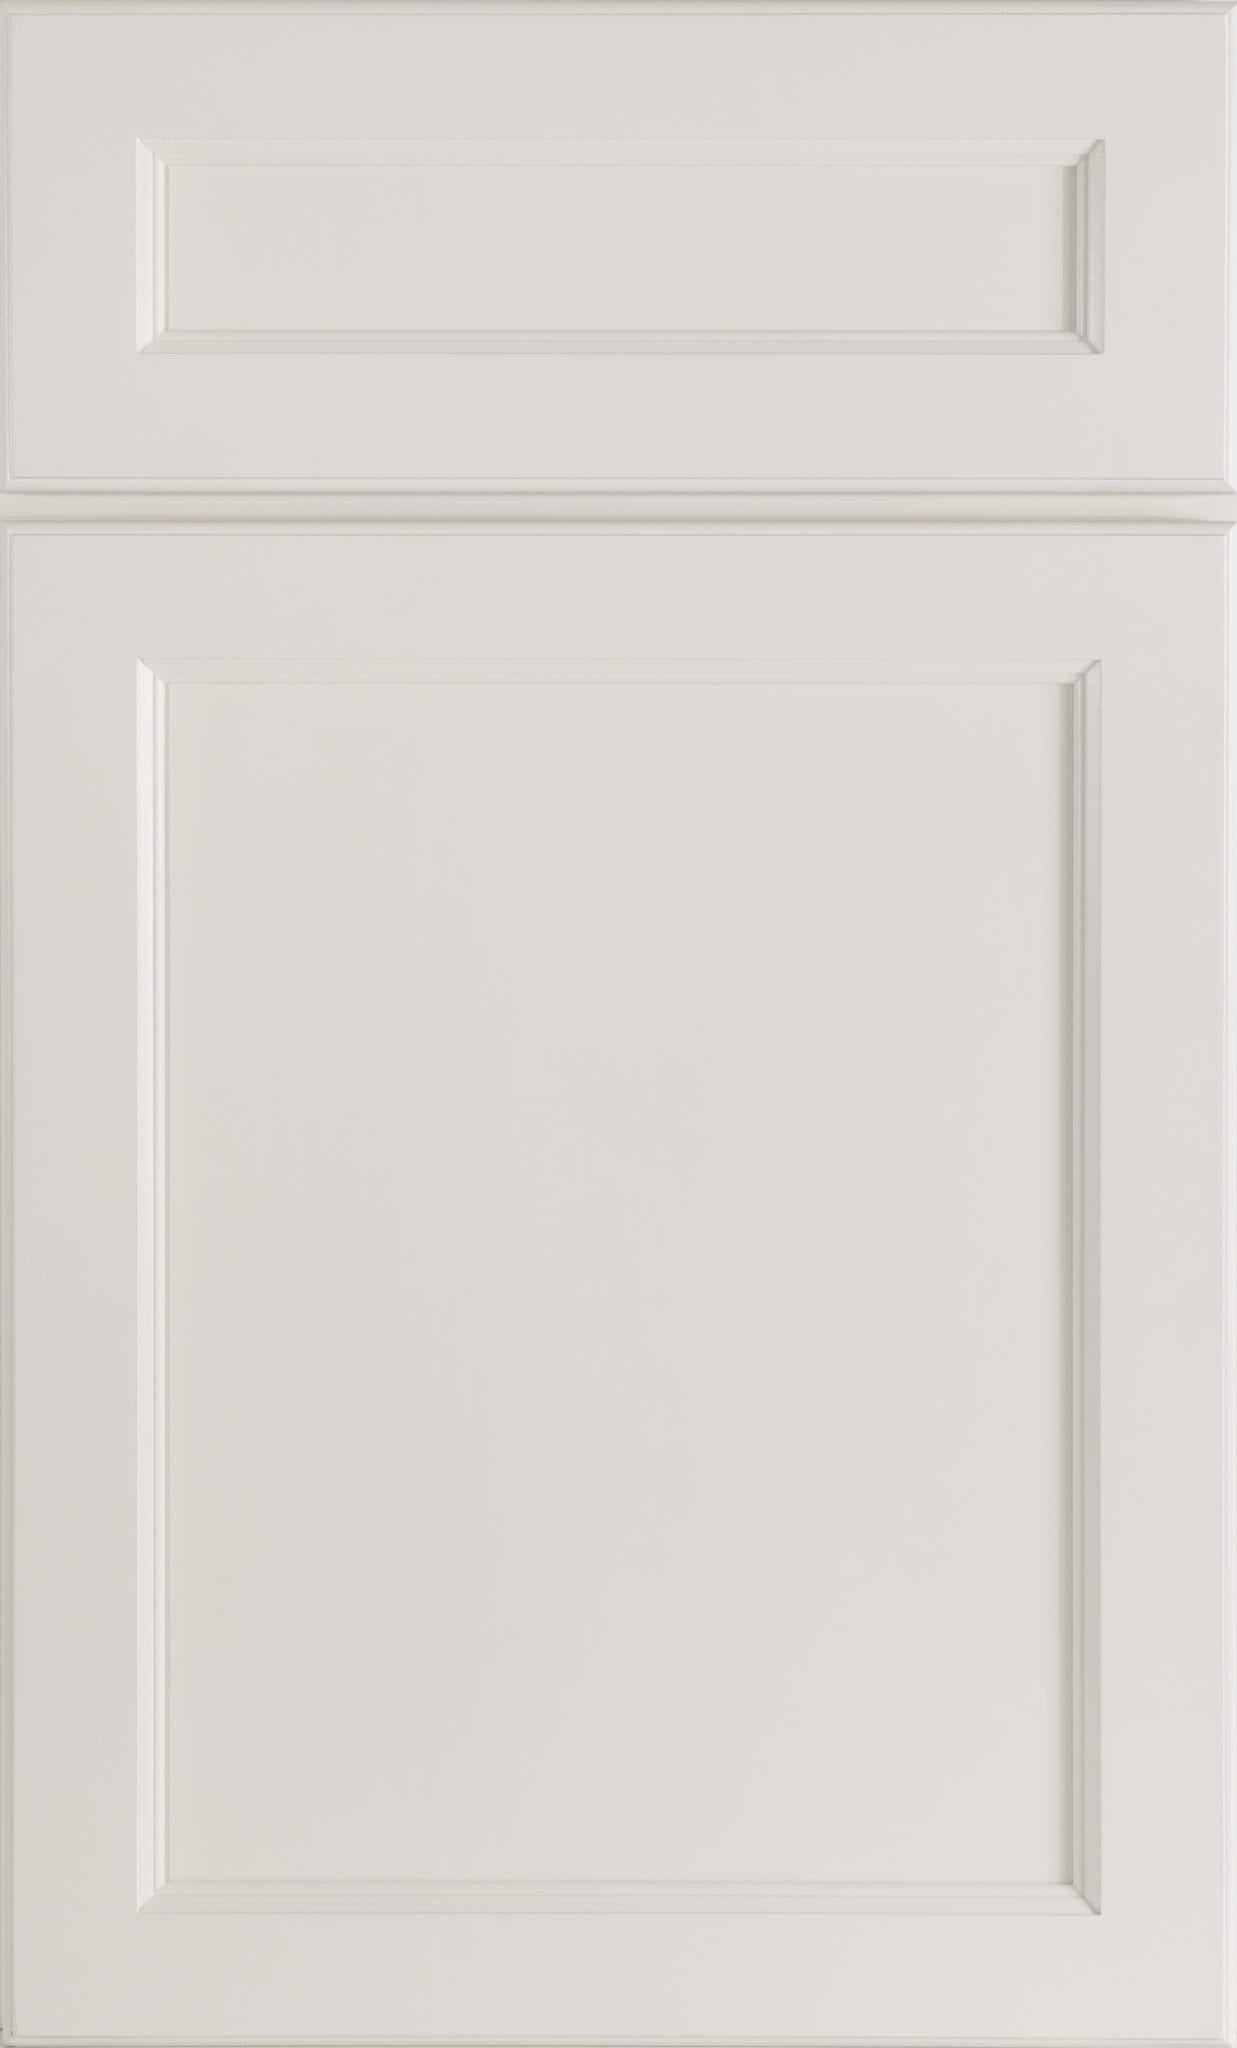
JK-E1-WP2496127 – Pantry Cabinet 84" / 90" / 96" H – E1 – Dove
Dove Pantry Cabinet 84" / 90" / 96" H – Professional-grade pantry cabinet 84" / 90" / 96" h in Dove finish. Features solid wood construction, soft-close hardware, and premium plywood boxes. Specifications Product: Pantry Cabinet 84" / 90" / 96" H SKU: WP2496127 Dimensions: Material: Solid wood doors and face frames, 3/4"" plywood boxes Finish: Multi-coat Dove with protective topcoat Hardware: Soft-close hinges and full-extension drawer slides included Assembly: Choose ready-to-assemble (RTA) or pre-assembled Assembly Options Ready-to-Assemble (RTA): Ships flat-packed. Typical assembly time 30-45 minutes. Pre-Assembled: Available for pickup at our Anderson SC location, or we can ship to you for a fee. Installation Service: Add professional installation near Anderson SC. Finish Options Standard Color: Our stock Dove finish shown in images. Custom Paint Match: We can match any paint color. Perfect for coordinating with existing décor. Order a door sample ($15) to see the Dove finish quality before purchasing your full kitchen.
Brand: J&K Cabinetry
Category: Furniture > Cabinets & Storage > Kitchen Cabinets > Pantries